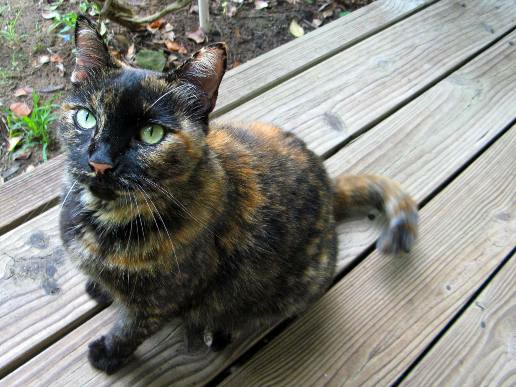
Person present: No